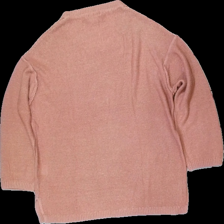
View: back
Type: Sweater
Category: Ladies
Brand: Lindex
Colors: Pink
Material: 100% acryl
Cut: Regular
Size: XS
Season: All
Price range: <50
Recommended usage: Reuse